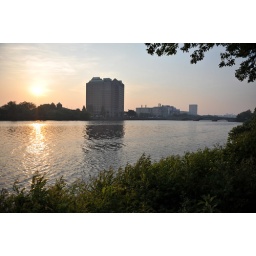
A hazy smoke cloud has drifted down over Boston due to the major forest fires in Quebec.